Aachen Forest

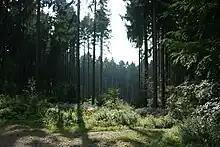
Aachen Forest, near the "Zyklopensteine"

Aachen Forest (Aachen dialect "Öcher Bösch") lies about 3.7 km south of the city centre of Aachen and has an area of 2,357 ha. It essentially comprises the forest areas of the former free imperial city of Aachen south and west of the formerly independent municipalities of Burtscheid and , as well as north and east of the Belgian border. Apart from a few small plots, it is all in municipal ownership. In July 2003, the Forest of Aachen was awarded the environmental seal of the Forest Stewardship Council (FSC) on the initiative of Greenpeace, which was extended in 2008 for another five years.